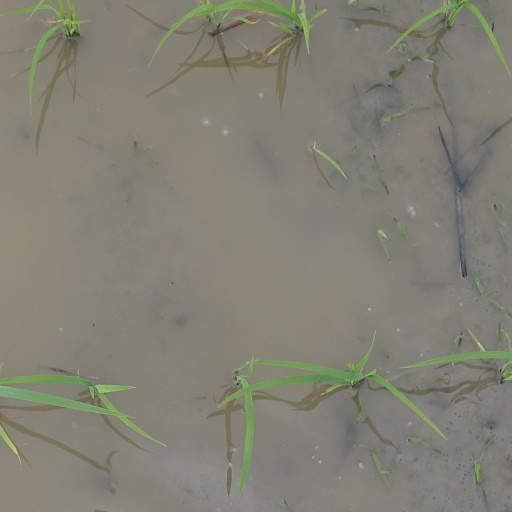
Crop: rice